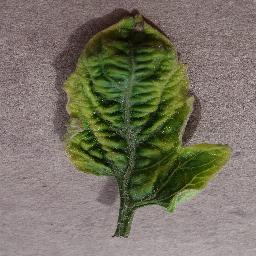
Label: Tomato___Tomato_Yellow_Leaf_Curl_Virus